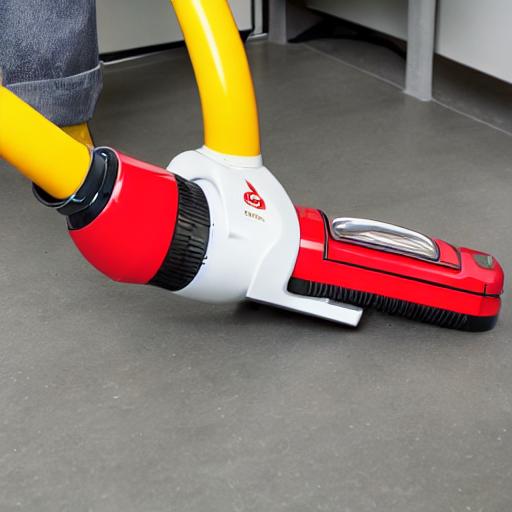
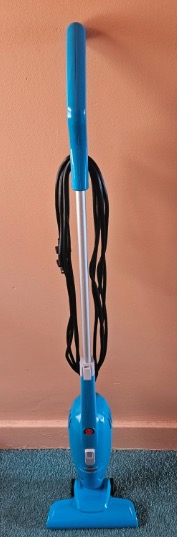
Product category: items_vacuum
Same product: no